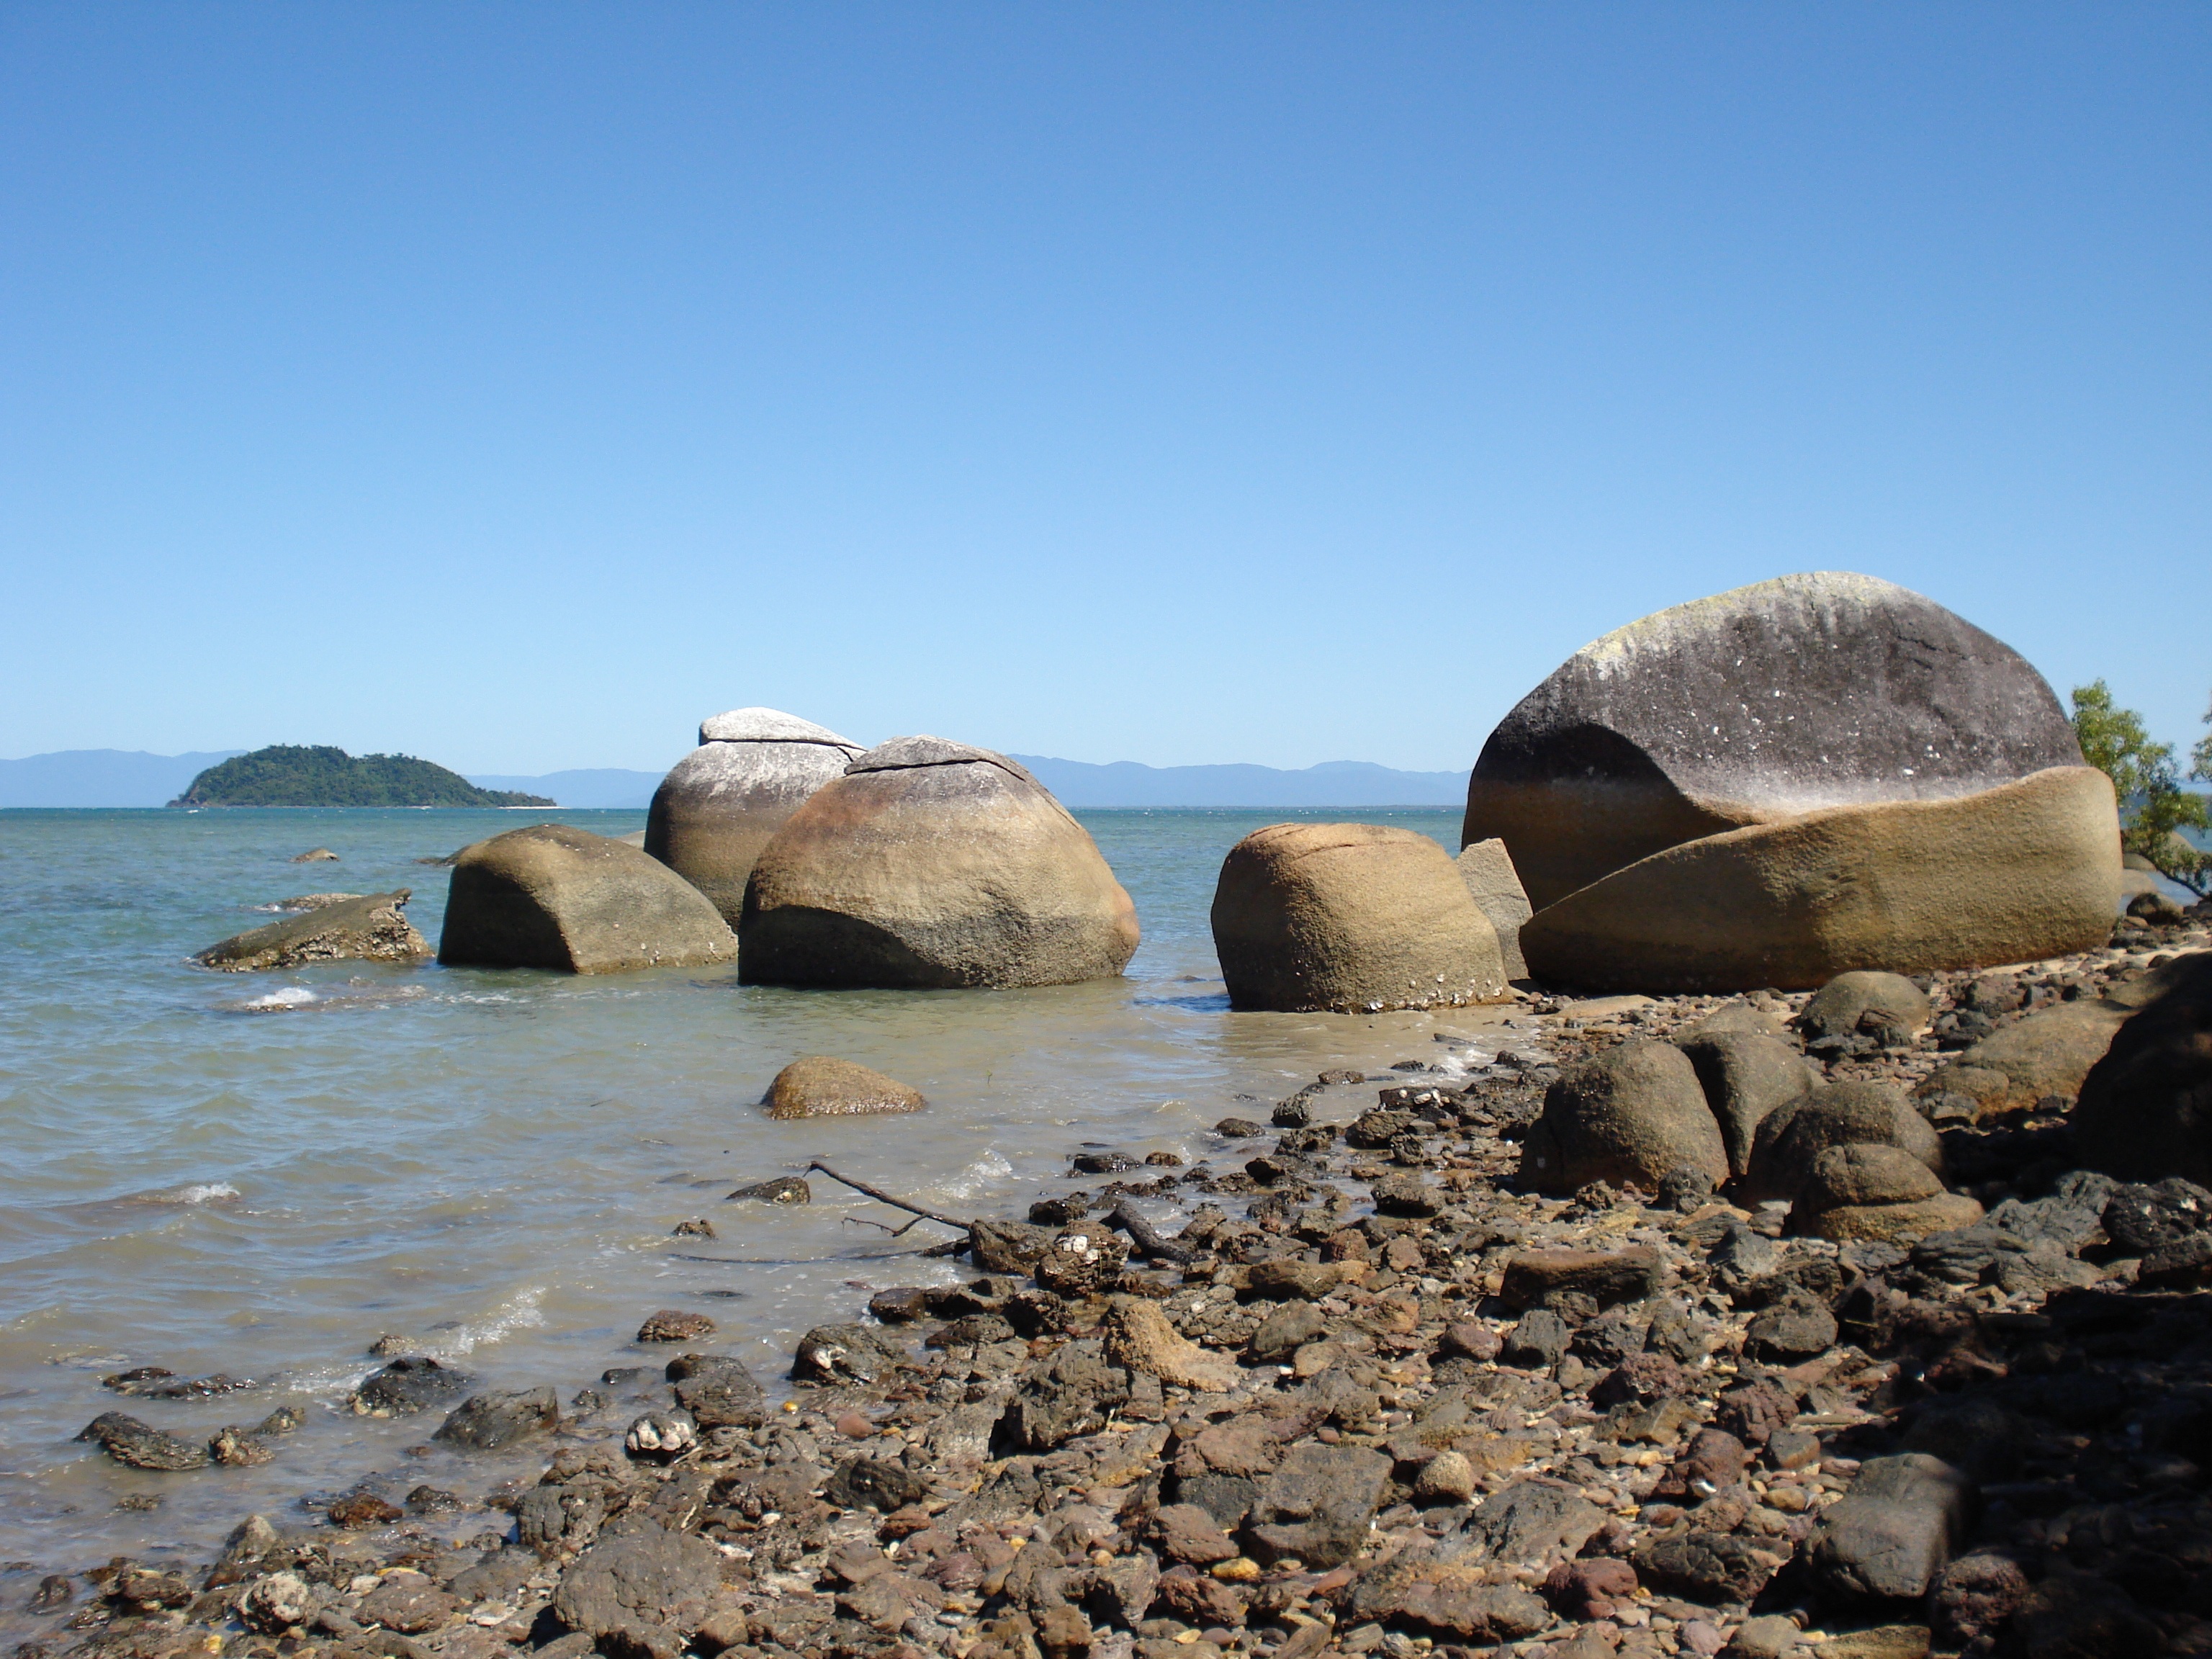
beach, landscape, sea, coast, sand, rock, ocean, shore, cliff, bay, terrain, material, body of water, australia, rocks, geology, boulder, cape, coconutbeach